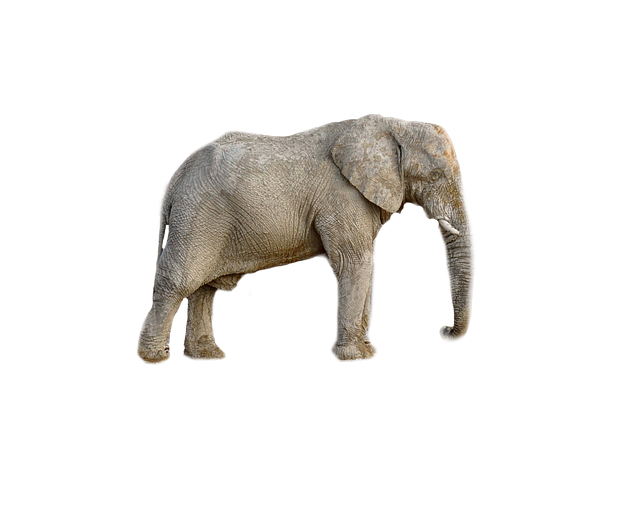
Label: elephant